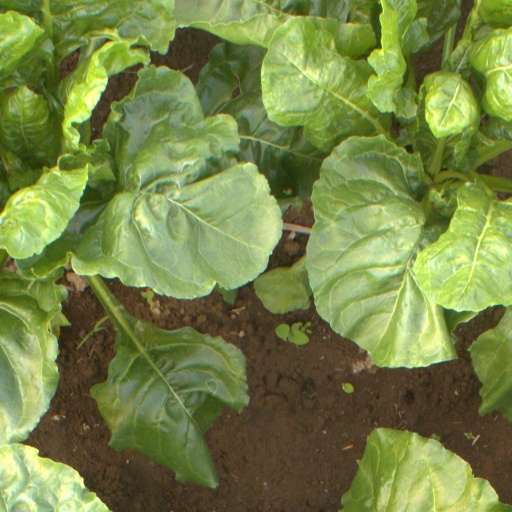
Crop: sugar beet